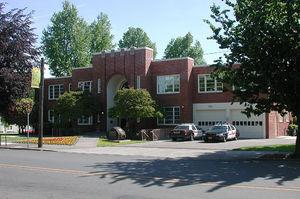
Milwaukie est une ville du Comté de Clackamas situé dans le nord-ouest de l'État de l'Oregon aux États-Unis.